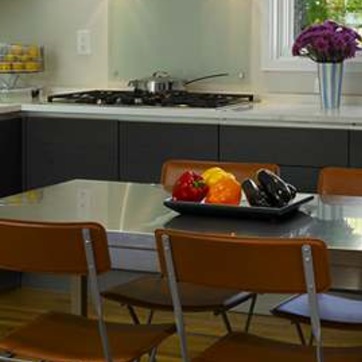
Material: food